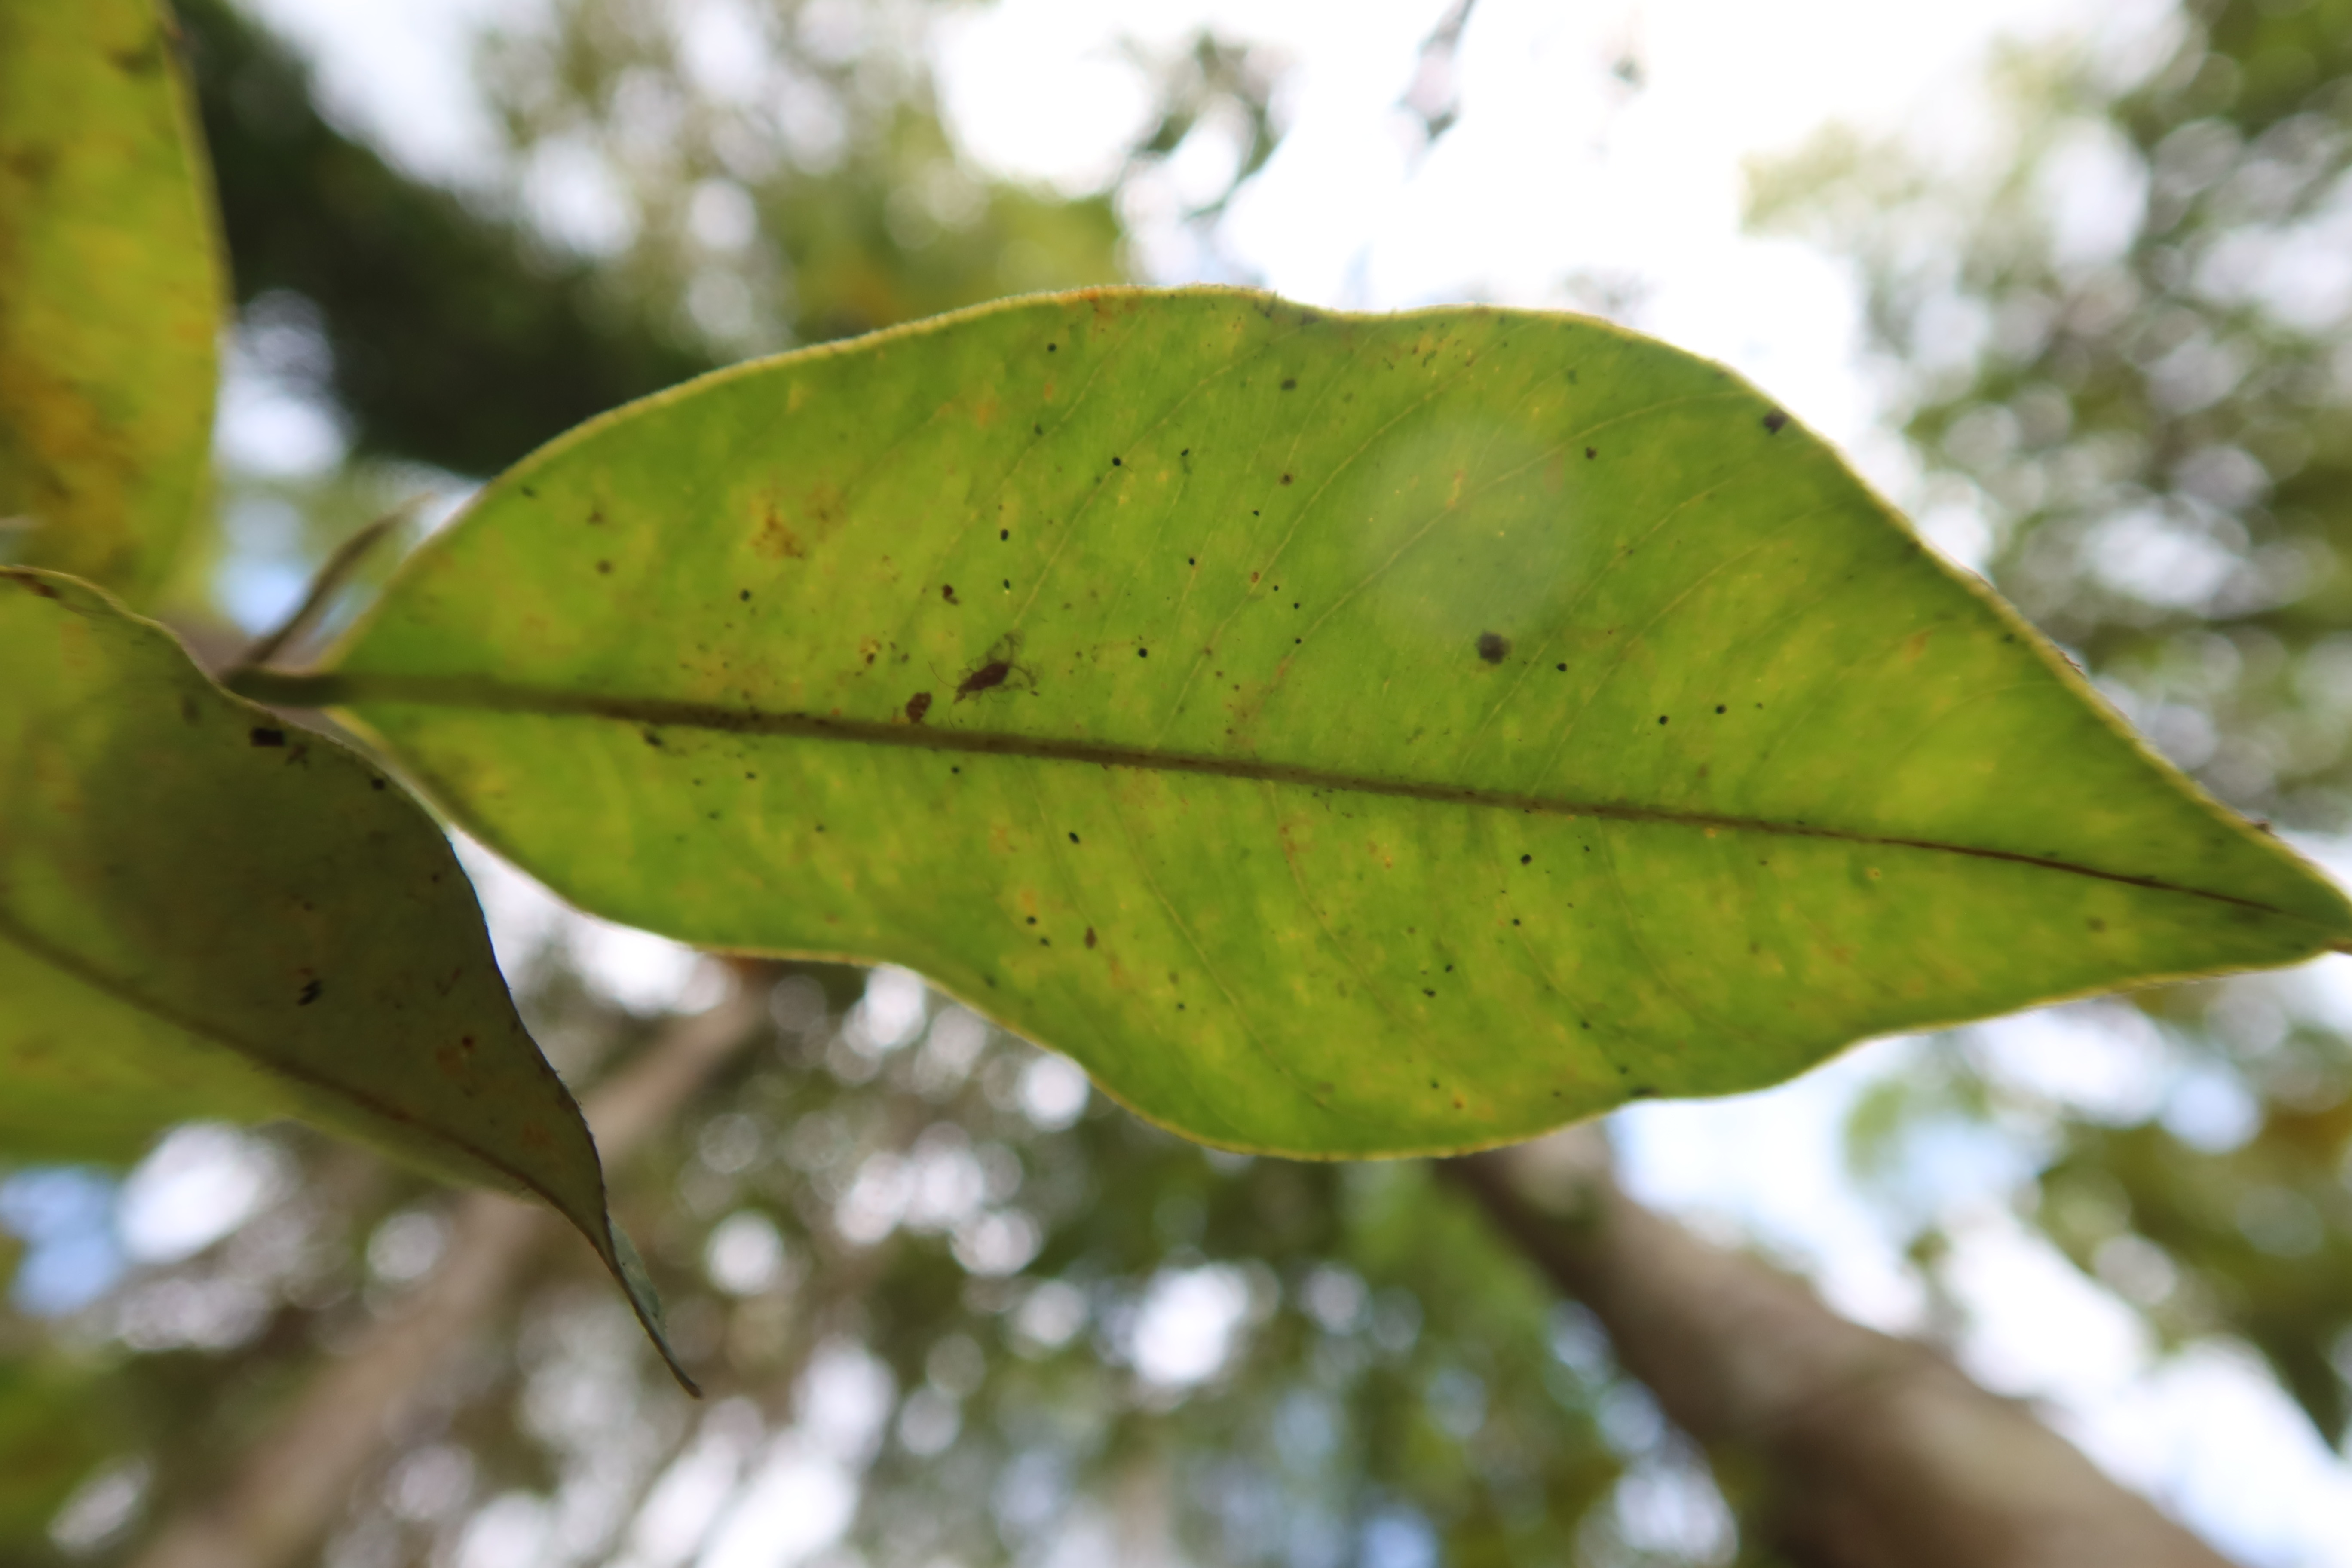
Label: Brown spots